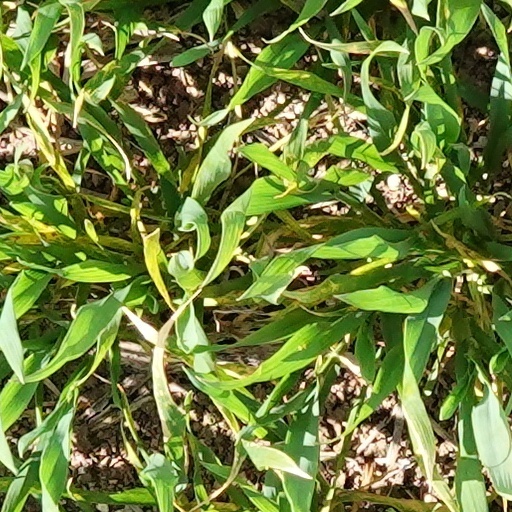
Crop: wheat